Answer in natural language. Considering the relative positions, where is black lshaped countertop (highlighted by a green box) with respect to blue modern tv stand (highlighted by a blue box)? Choose between the following options: above or below
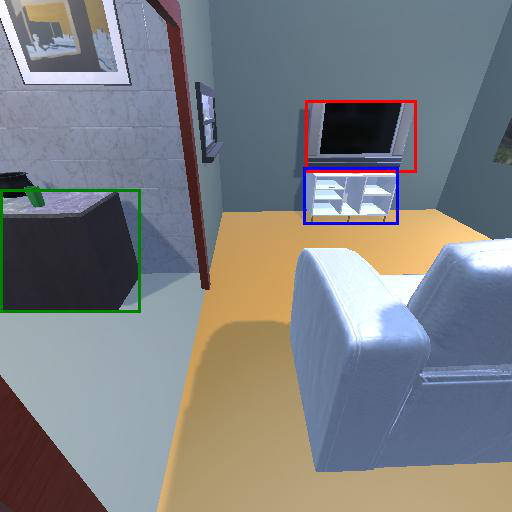
<answer>below</answer>